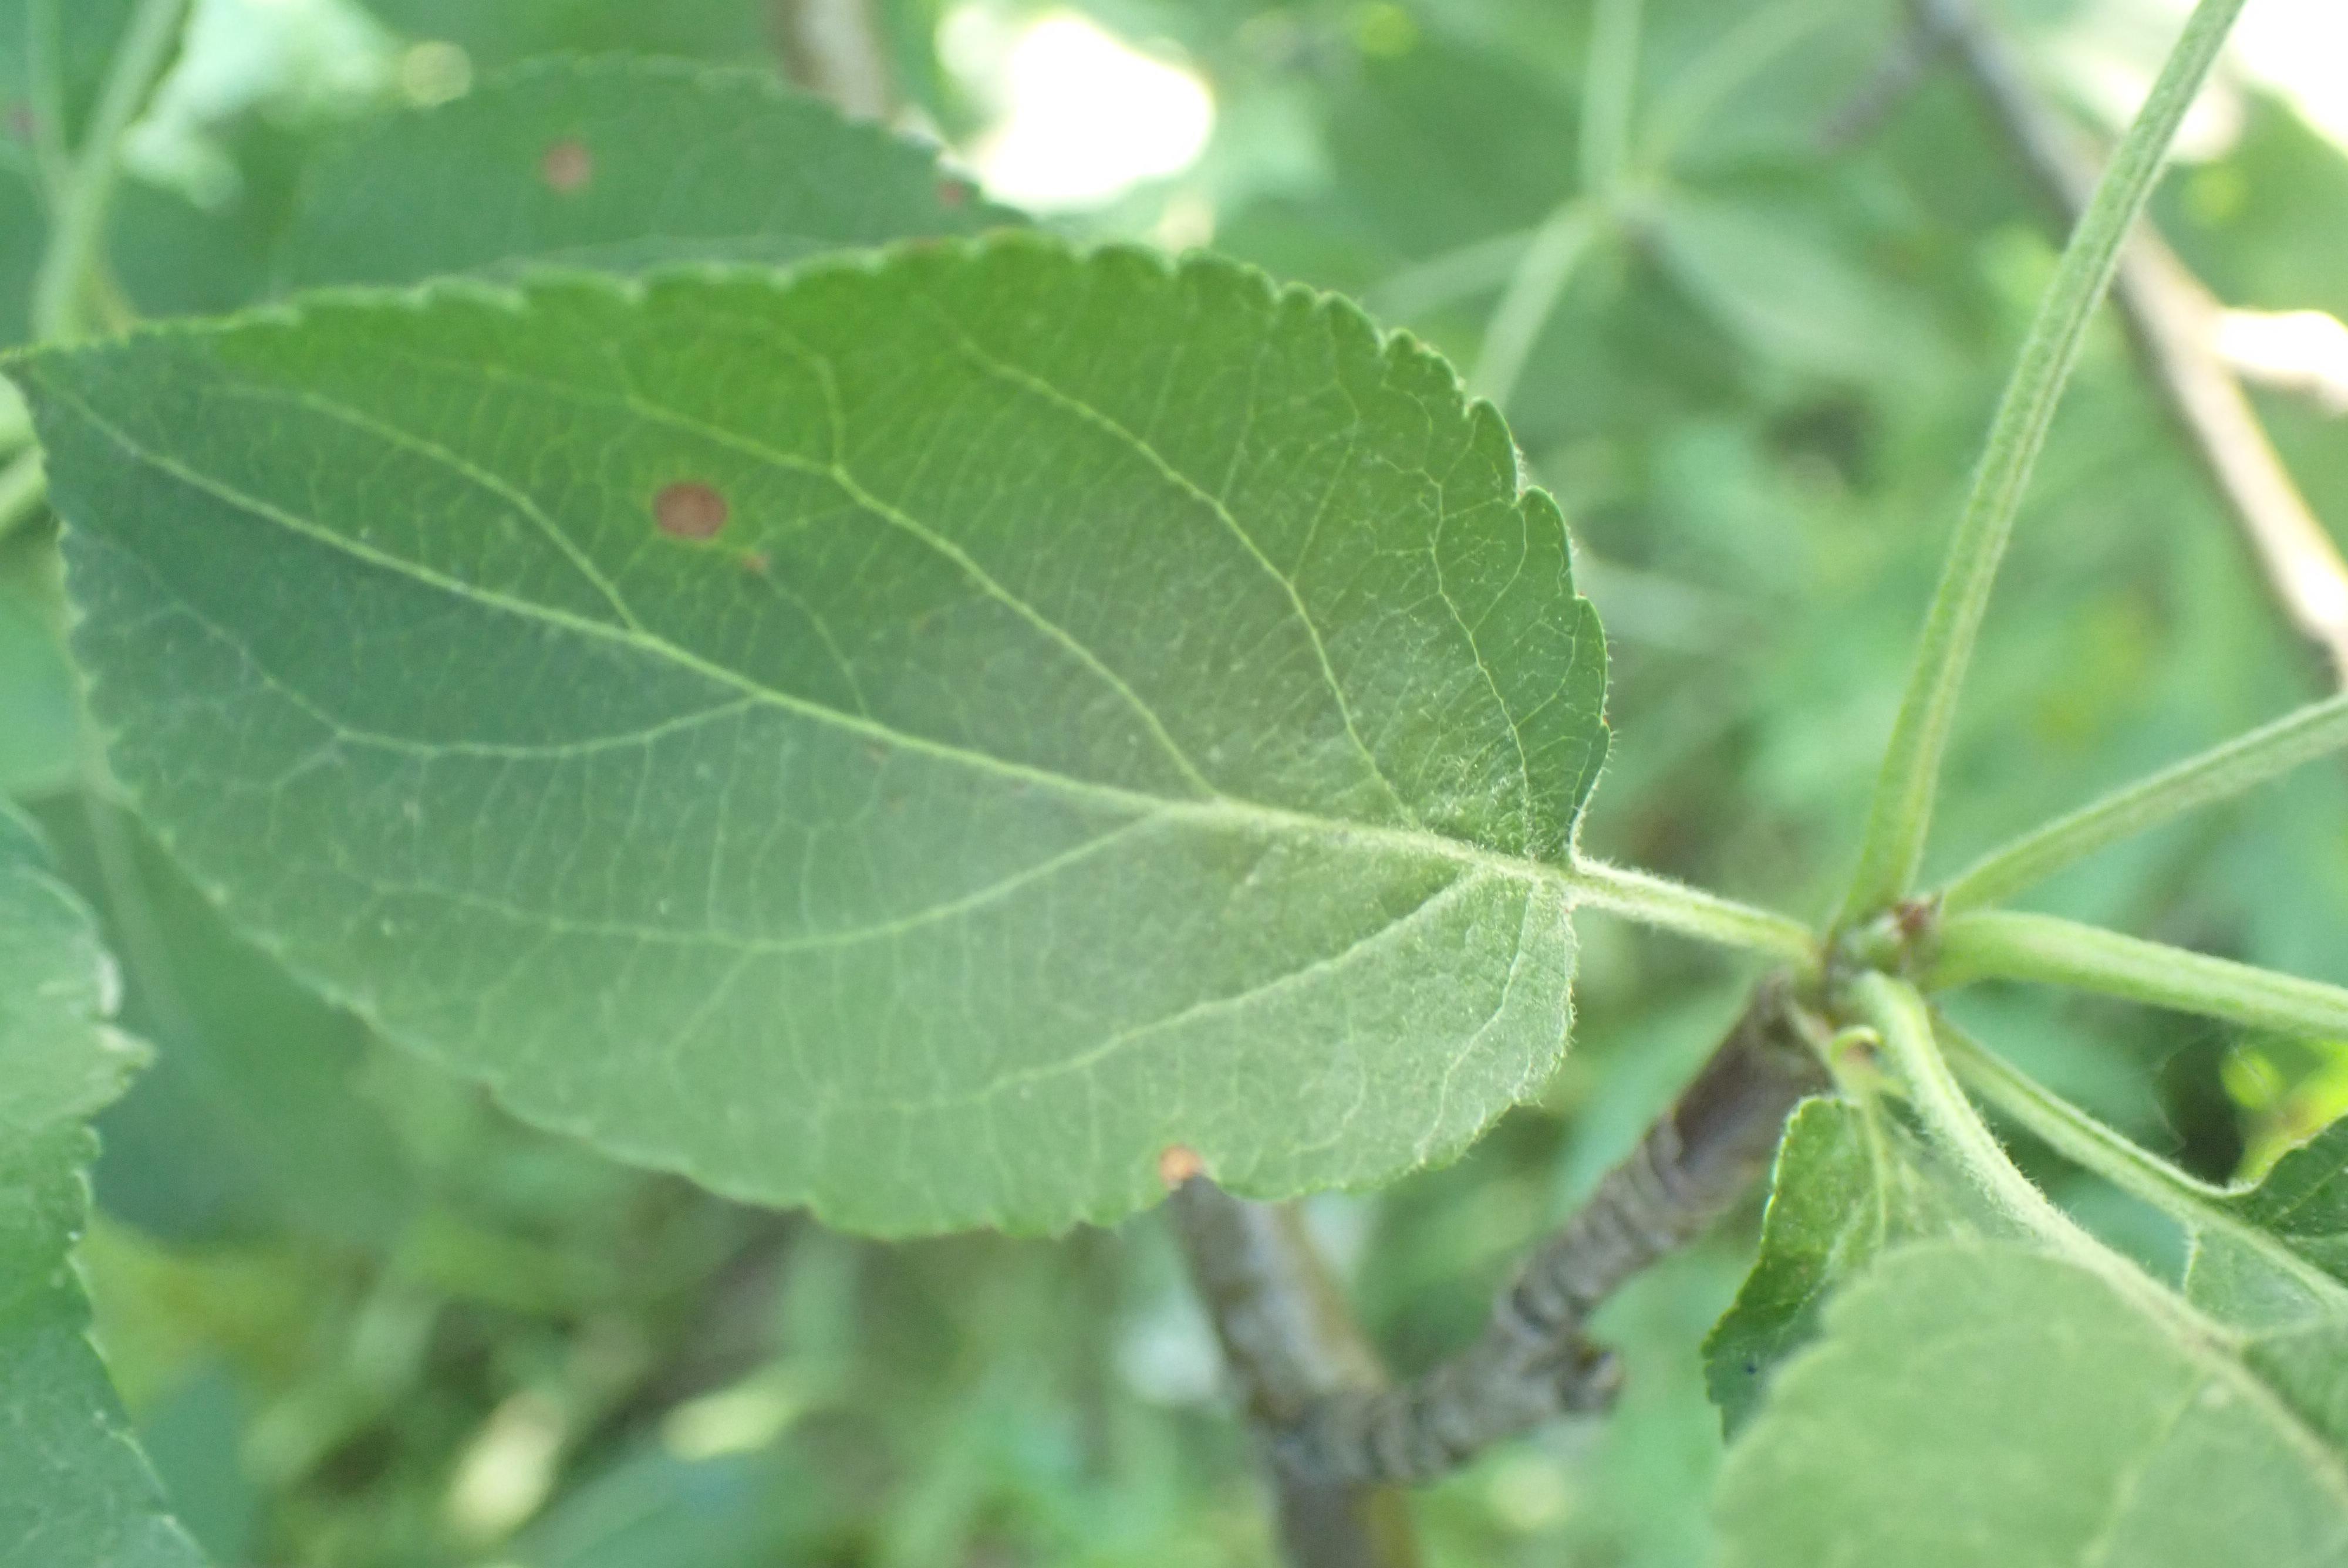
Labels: frog_eye_leaf_spot